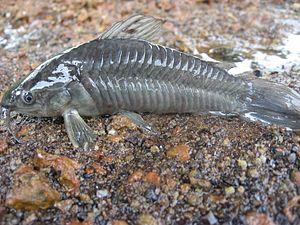
poisson guyanais
Hoplosternum littorale est une espèce de poissons-chats d'Amérique du Sud appartenant à la sous-famille des Callichthyinae.
La province de Formosa est une province de l'Argentine, située au nord-est du pays. Elle est bordée à l'ouest par la province de Salta, au sud par celle de Chaco et à l'est comme au nord par le Paraguay. Sa capitale est Formosa.